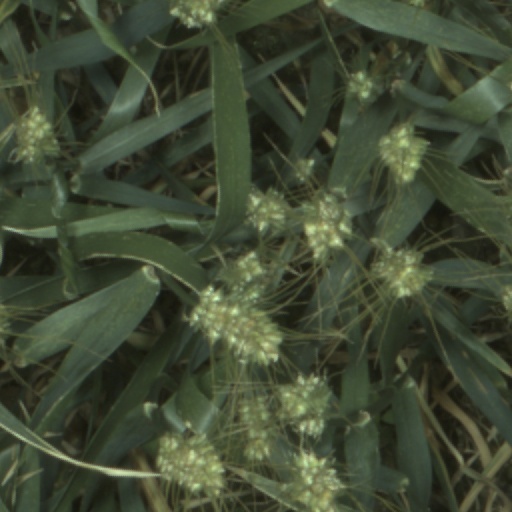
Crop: wheat